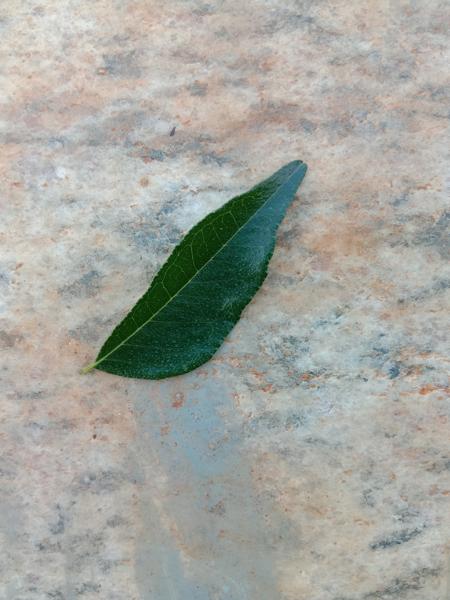
Plant: Curry